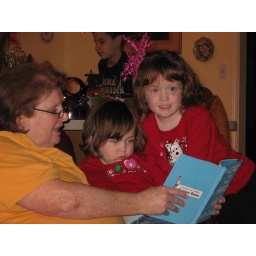
they love the cat in the hat